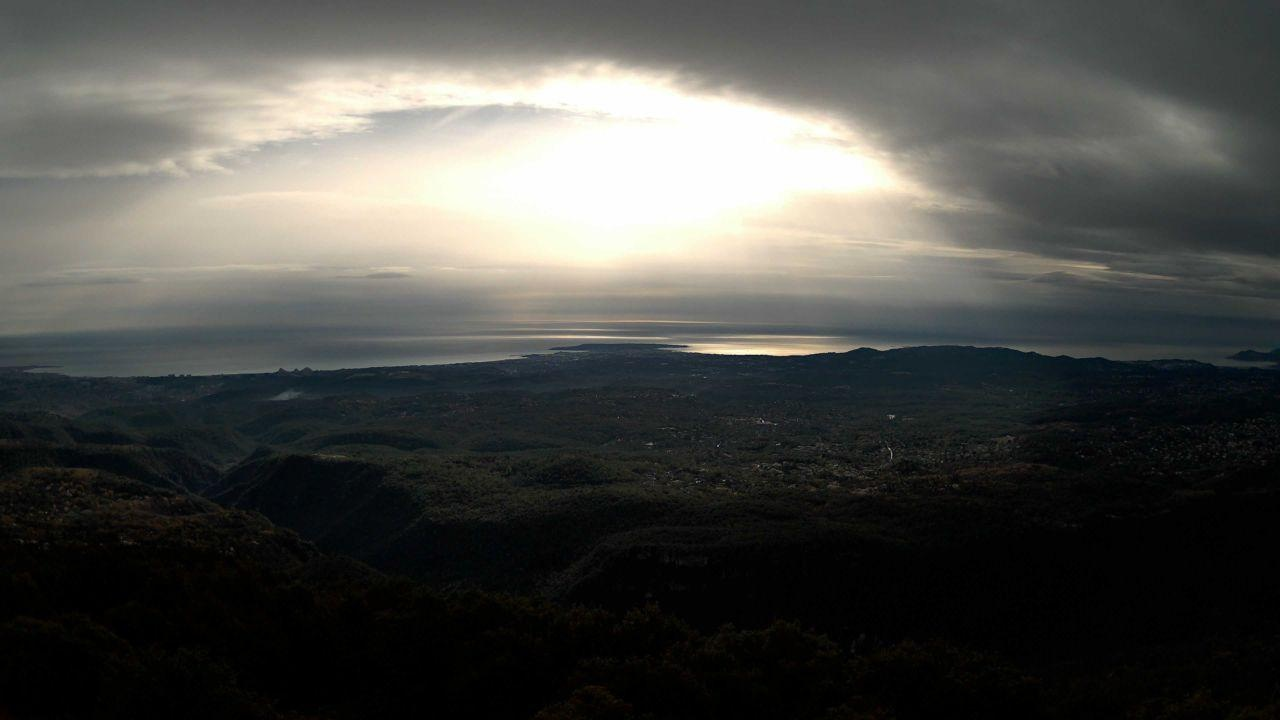
Fire: no
Smoke: yes